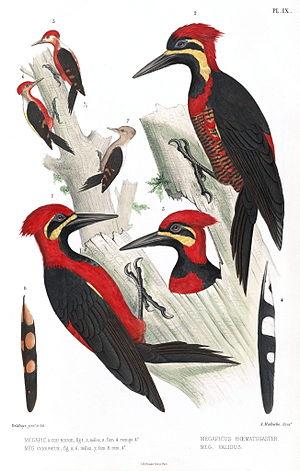
Le Pic superbe est une espèce d'oiseaux de la famille des Picidae.